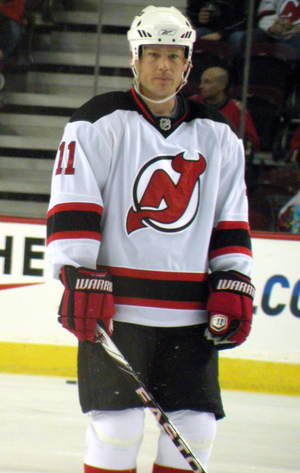
Dean McAmmond est un joueur professionnel de hockey sur glace.